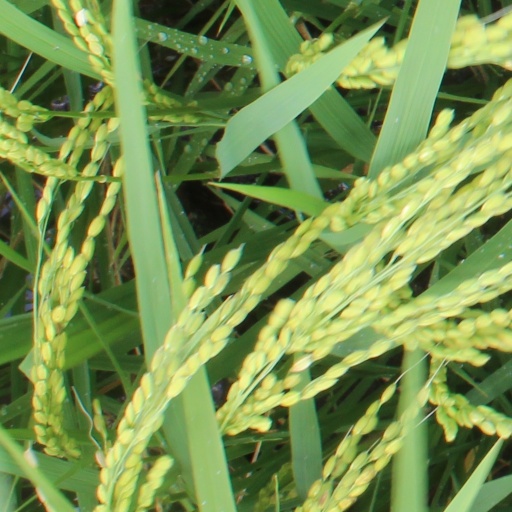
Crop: rice